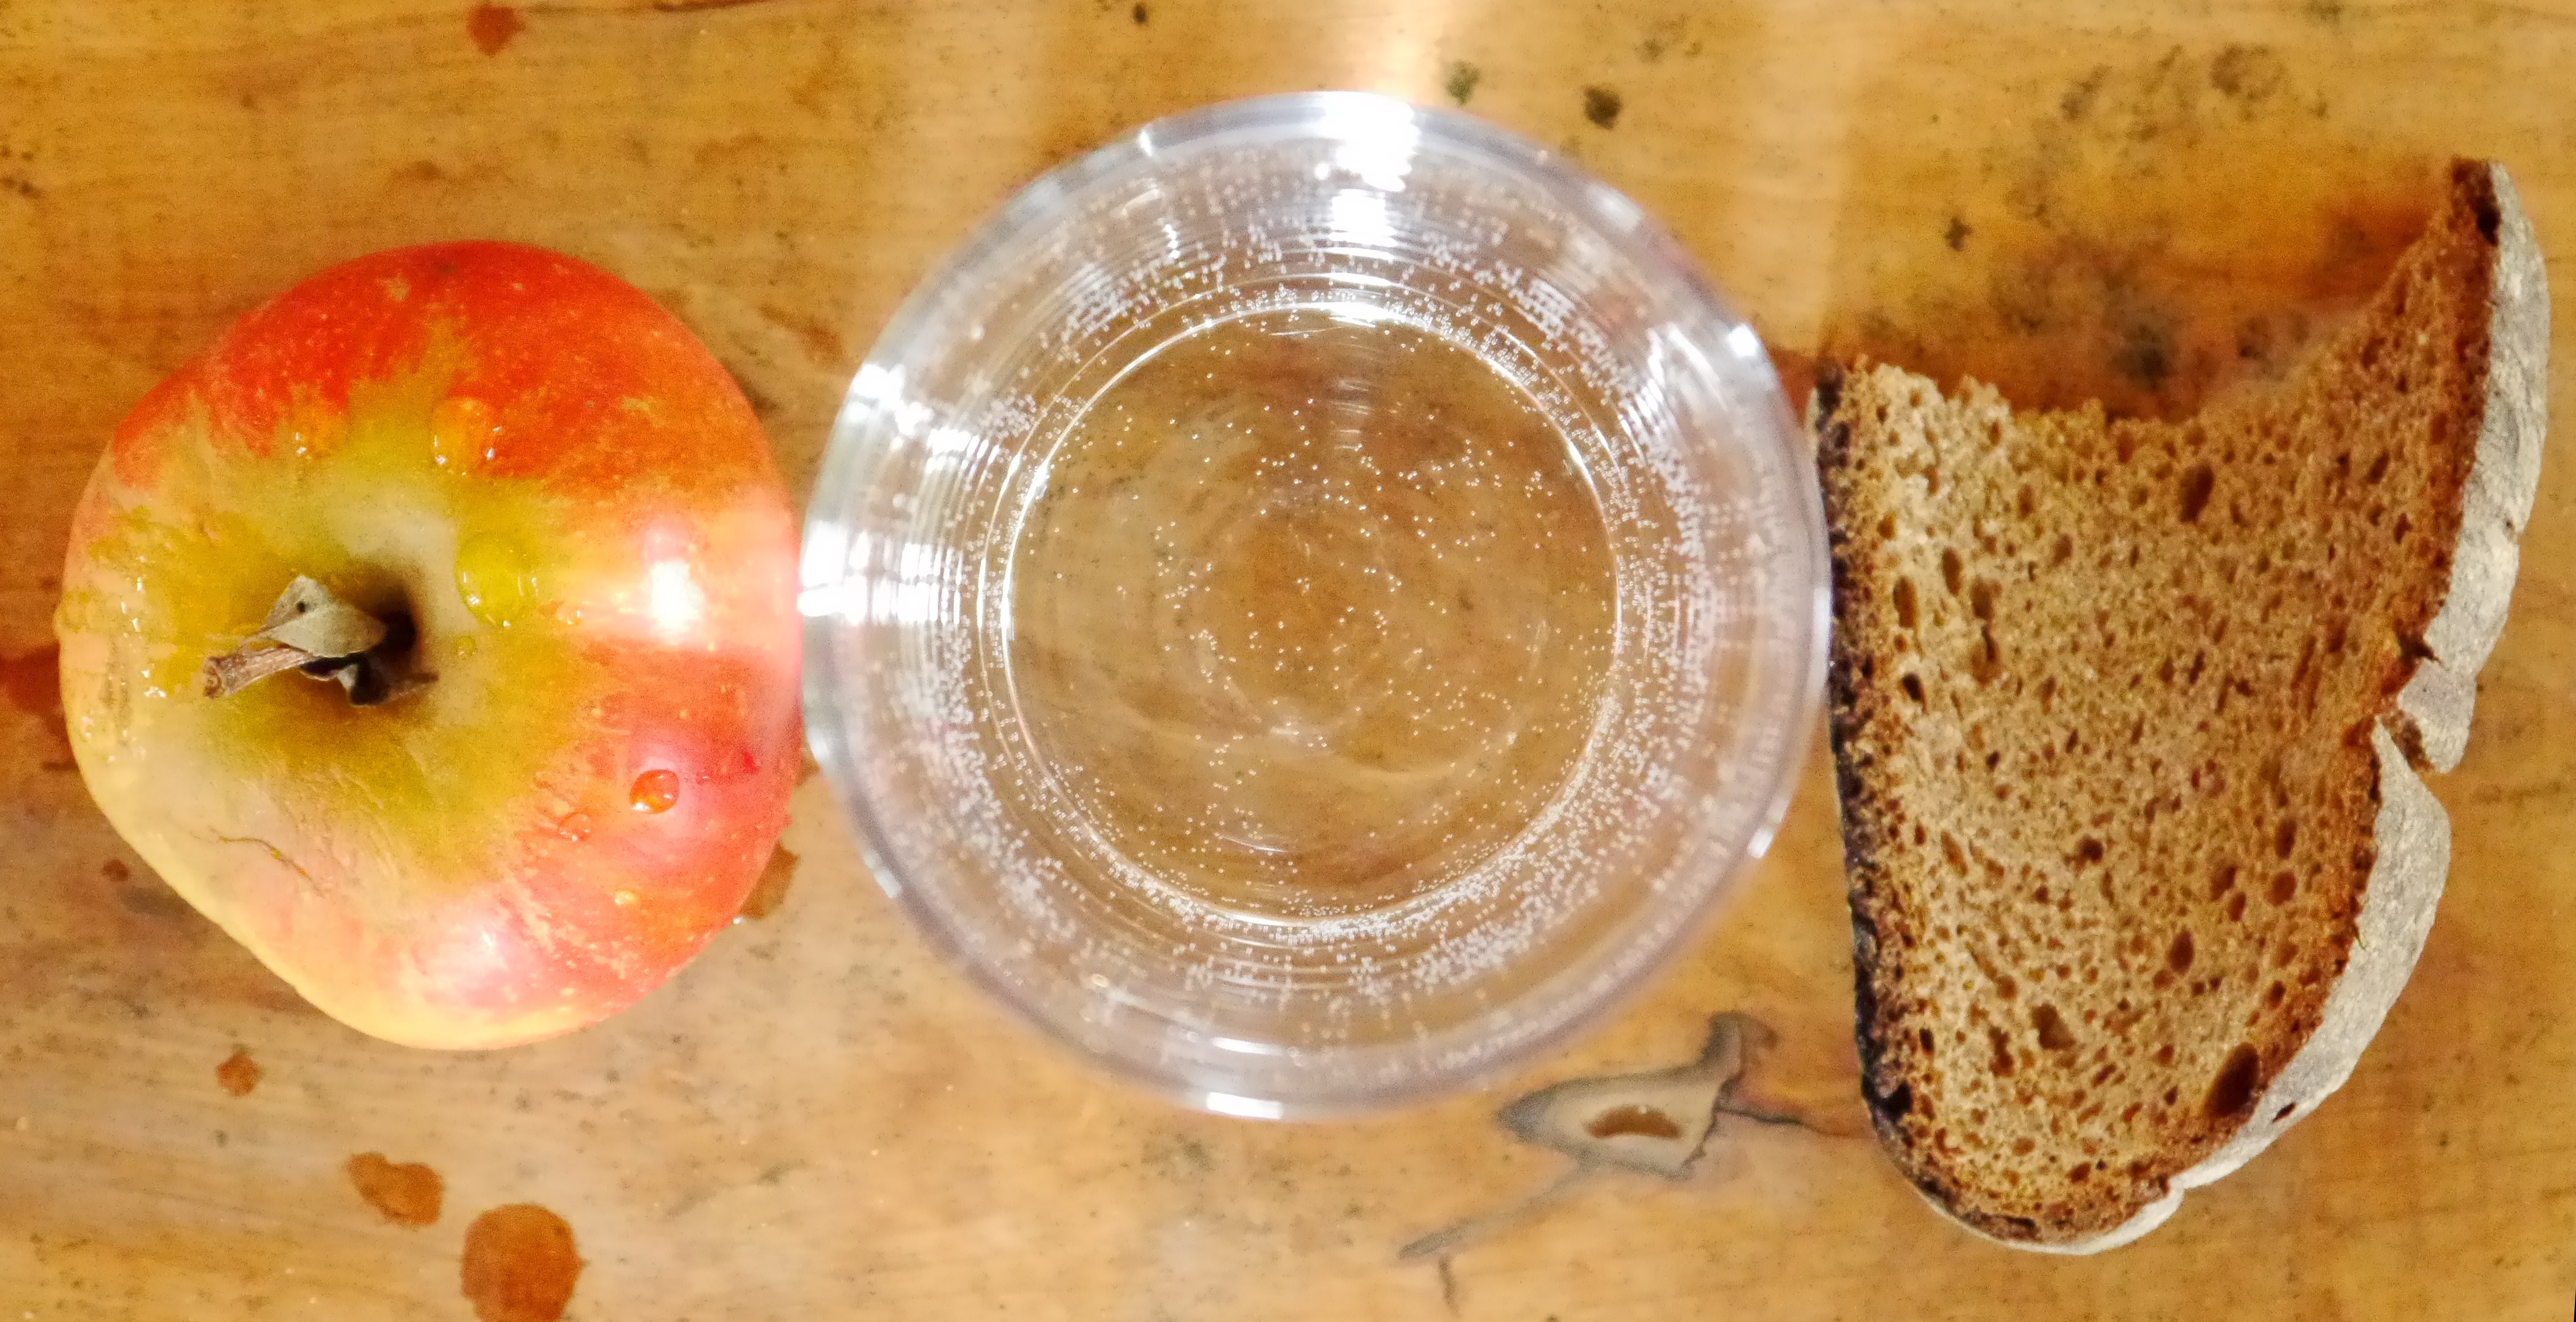
apple, water, plant, fruit, dry, meal, food, produce, eat, fast food, bread, flowering plant, mager, karg, fasting, land plant, almost time, passiontide